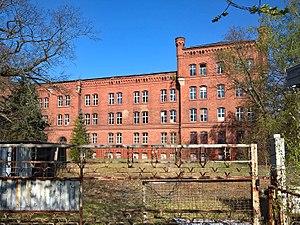
Le camp de Kummersdorf, près de Luckenwalde fut jusqu'en 1945 un centre d'essais militaire allemand. Outre son pas de tir, c'est là que se trouvait le siège du Bureau de l'Armement de l'Armée allemande.